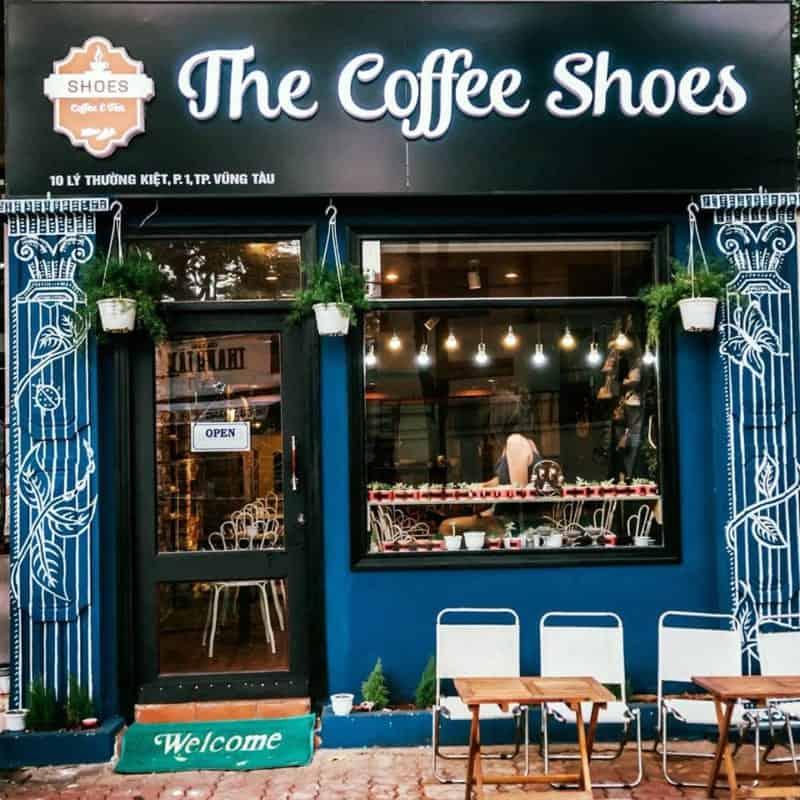
tấm bảng hiệu của quán cà phê có màu nền là màu đen